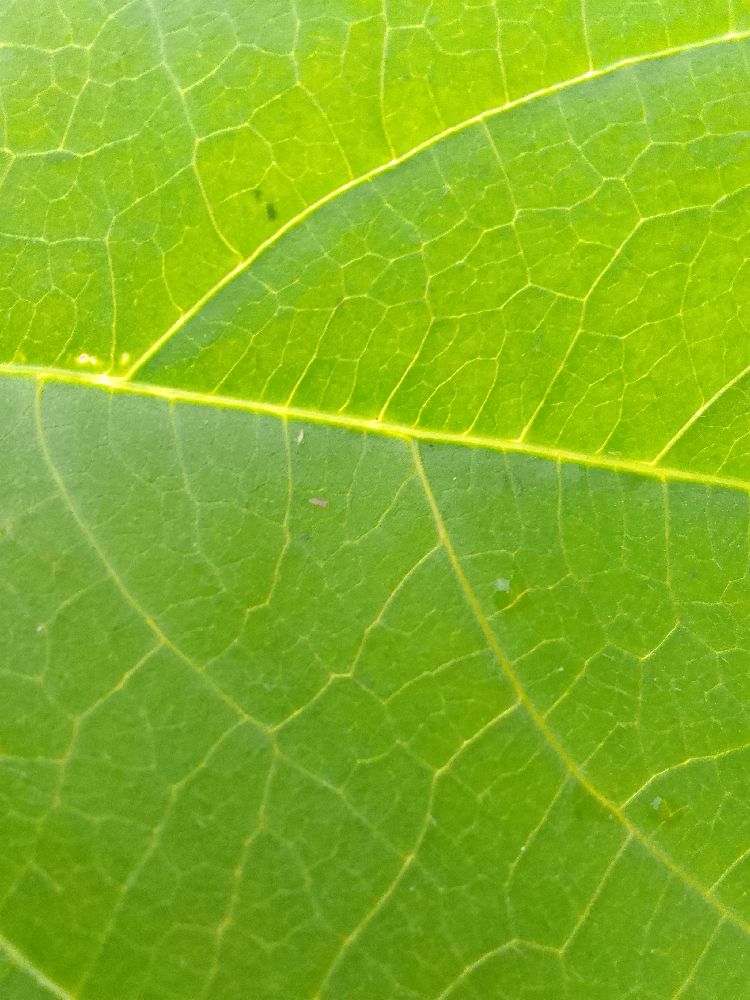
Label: healthy